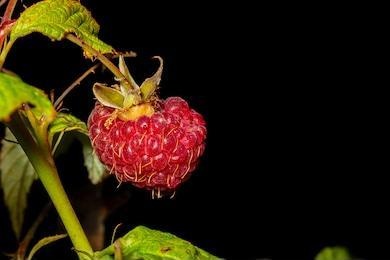
Label: raspberry